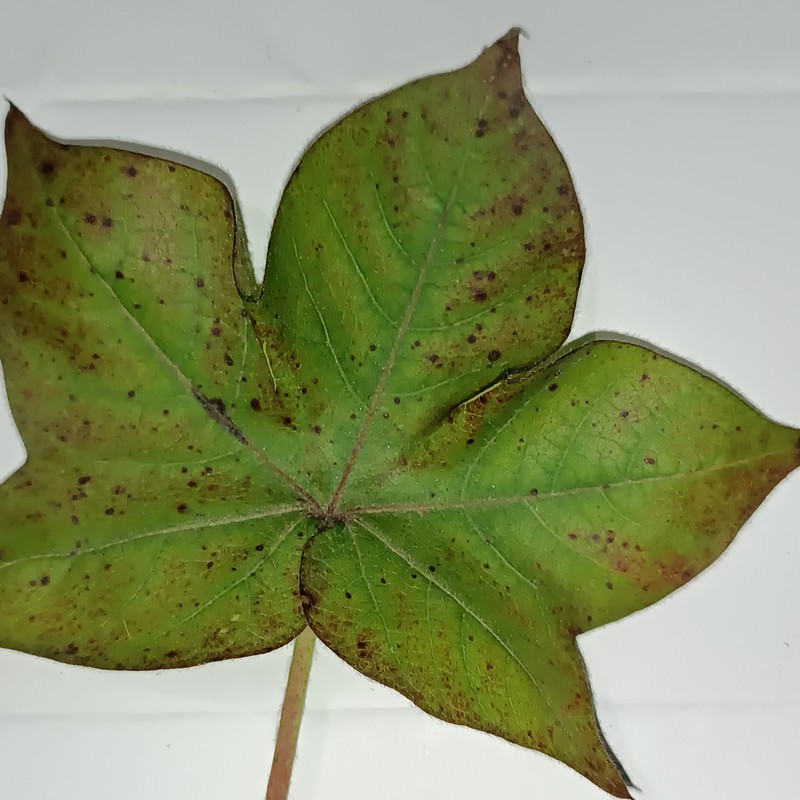
Label: Leaf Redding